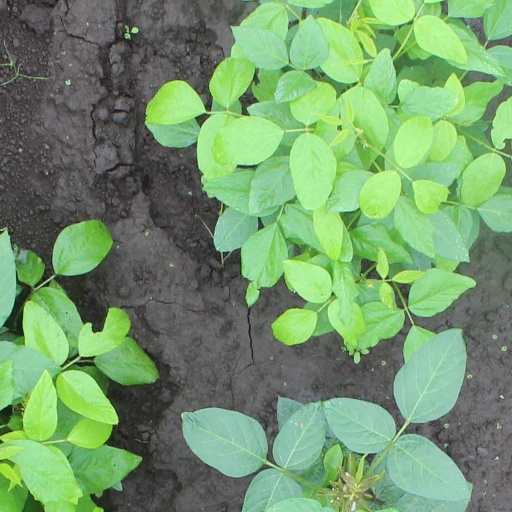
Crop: soybean